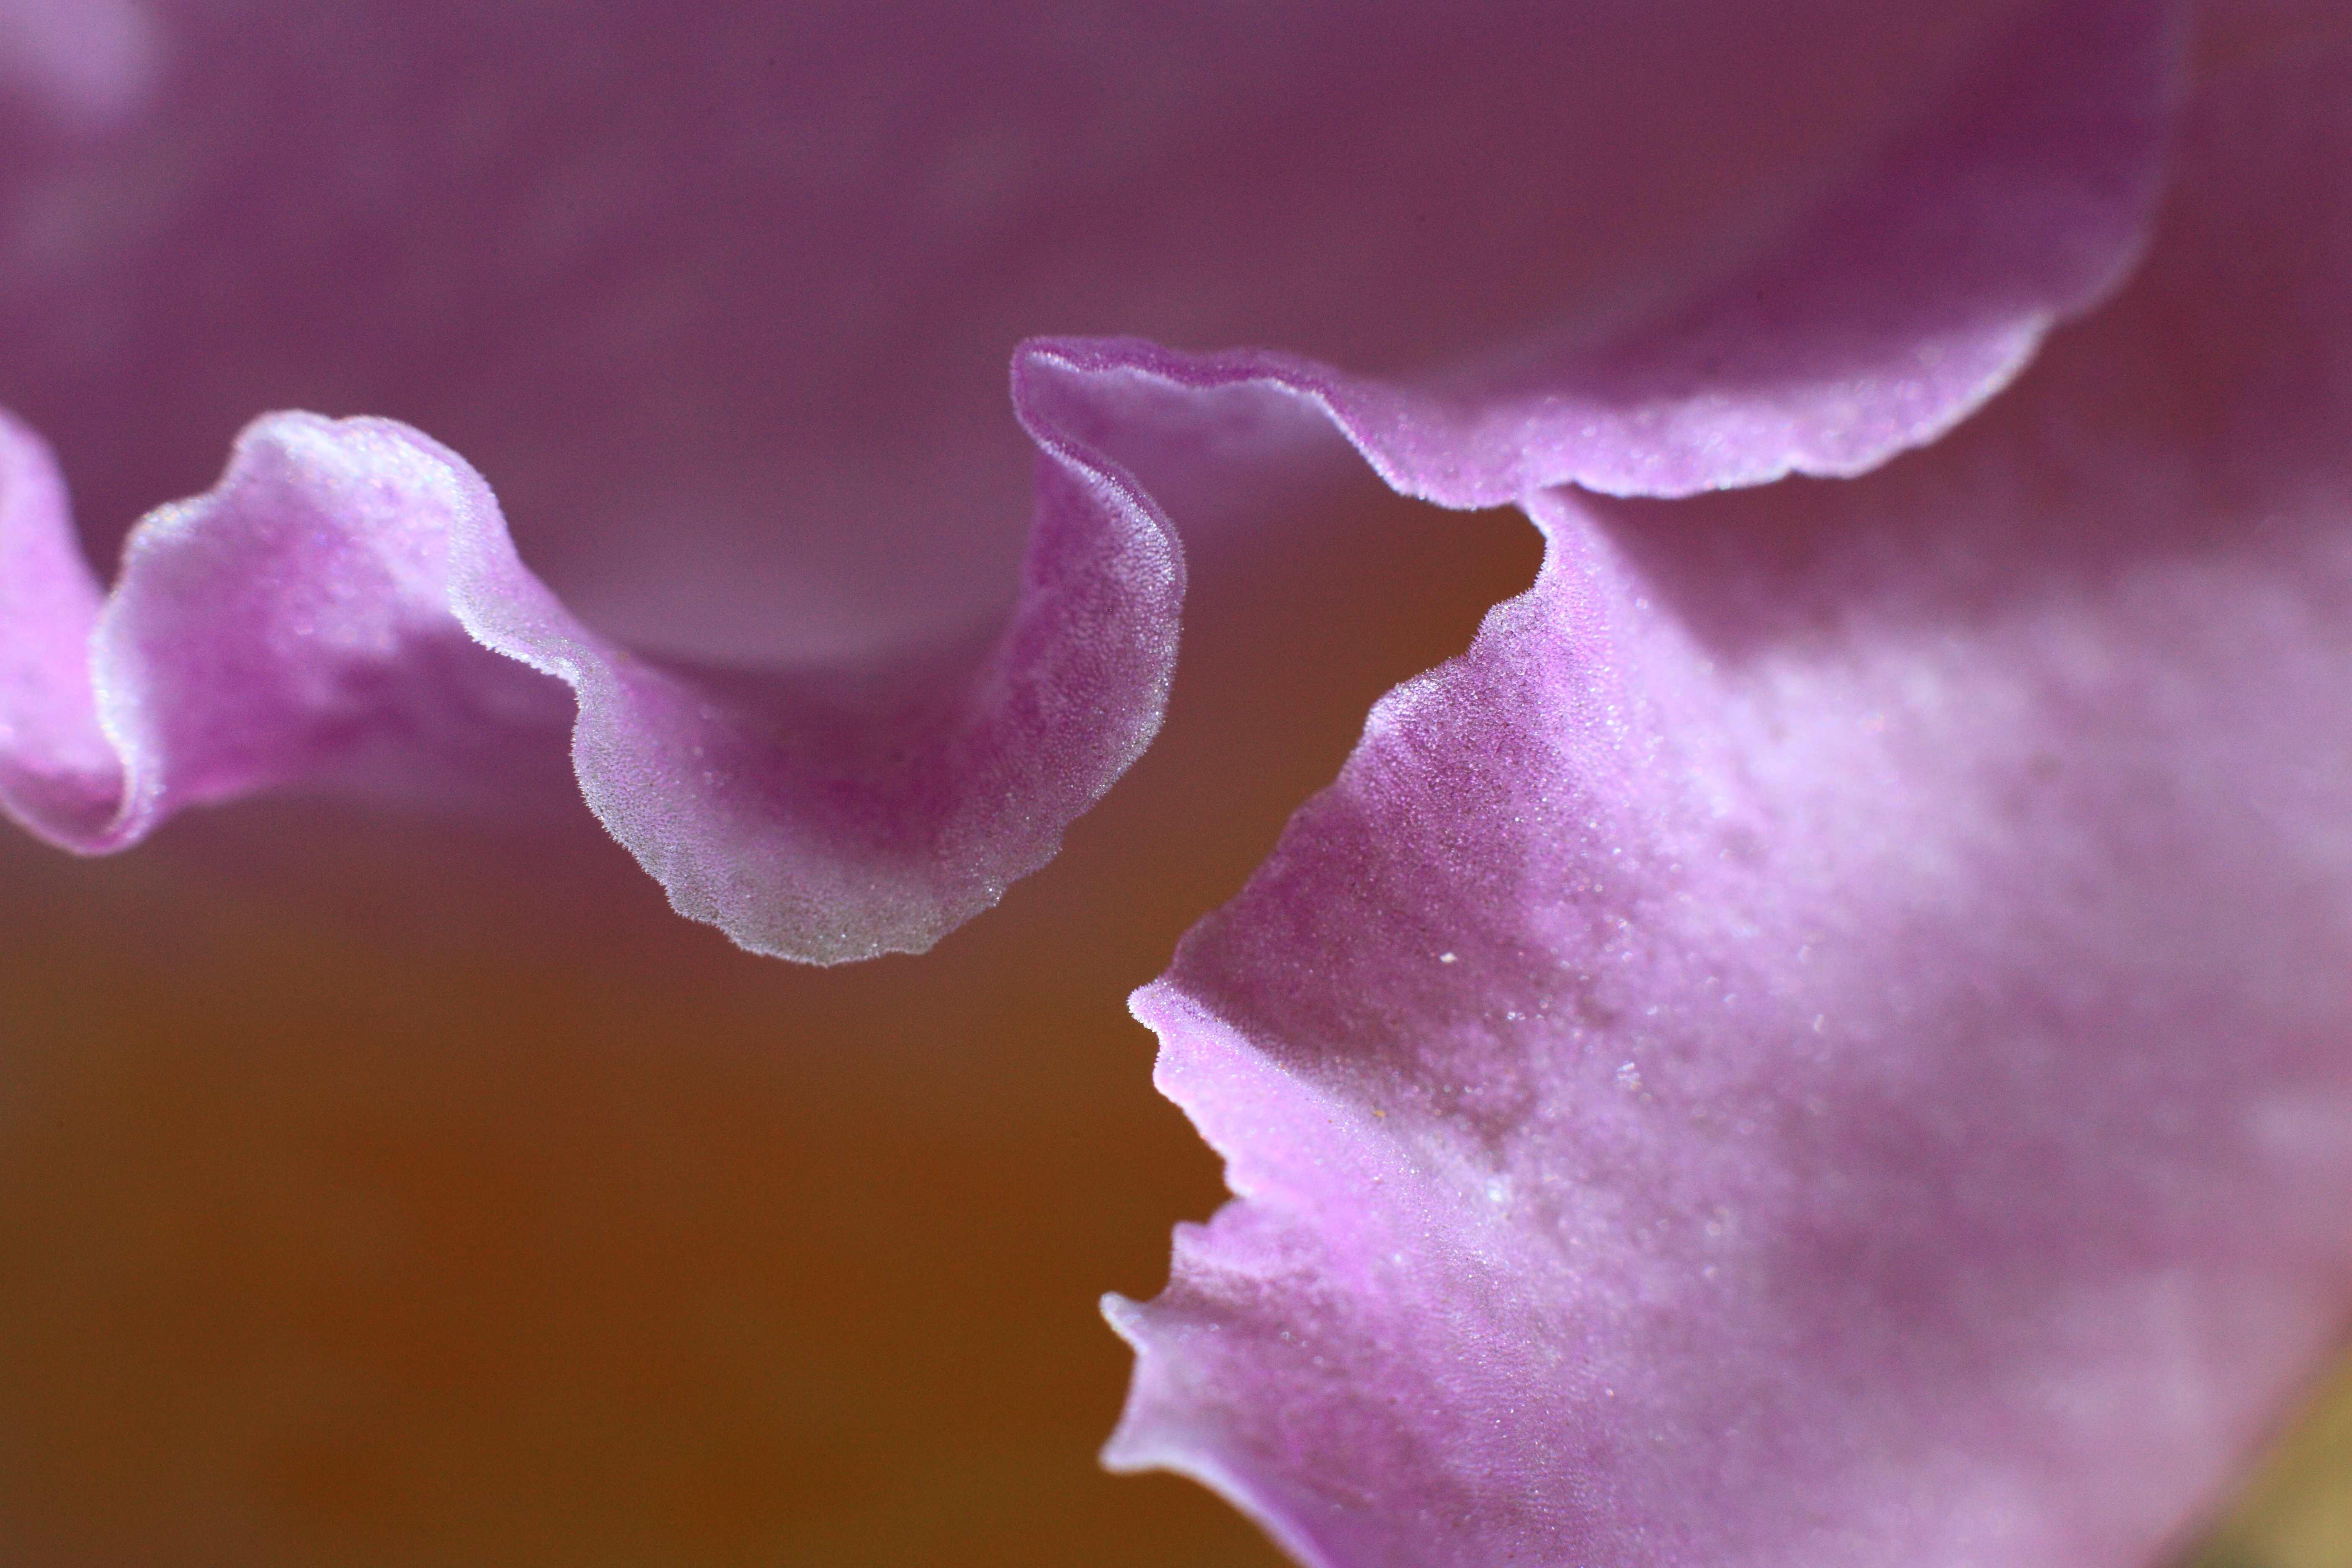
blossom, plant, photography, leaf, flower, purple, petal, high, pink, flora, close up, eye, 5d, hires, organ, markii, hi, res, resolution, macro photography, flowering plant, plant stem, land plant